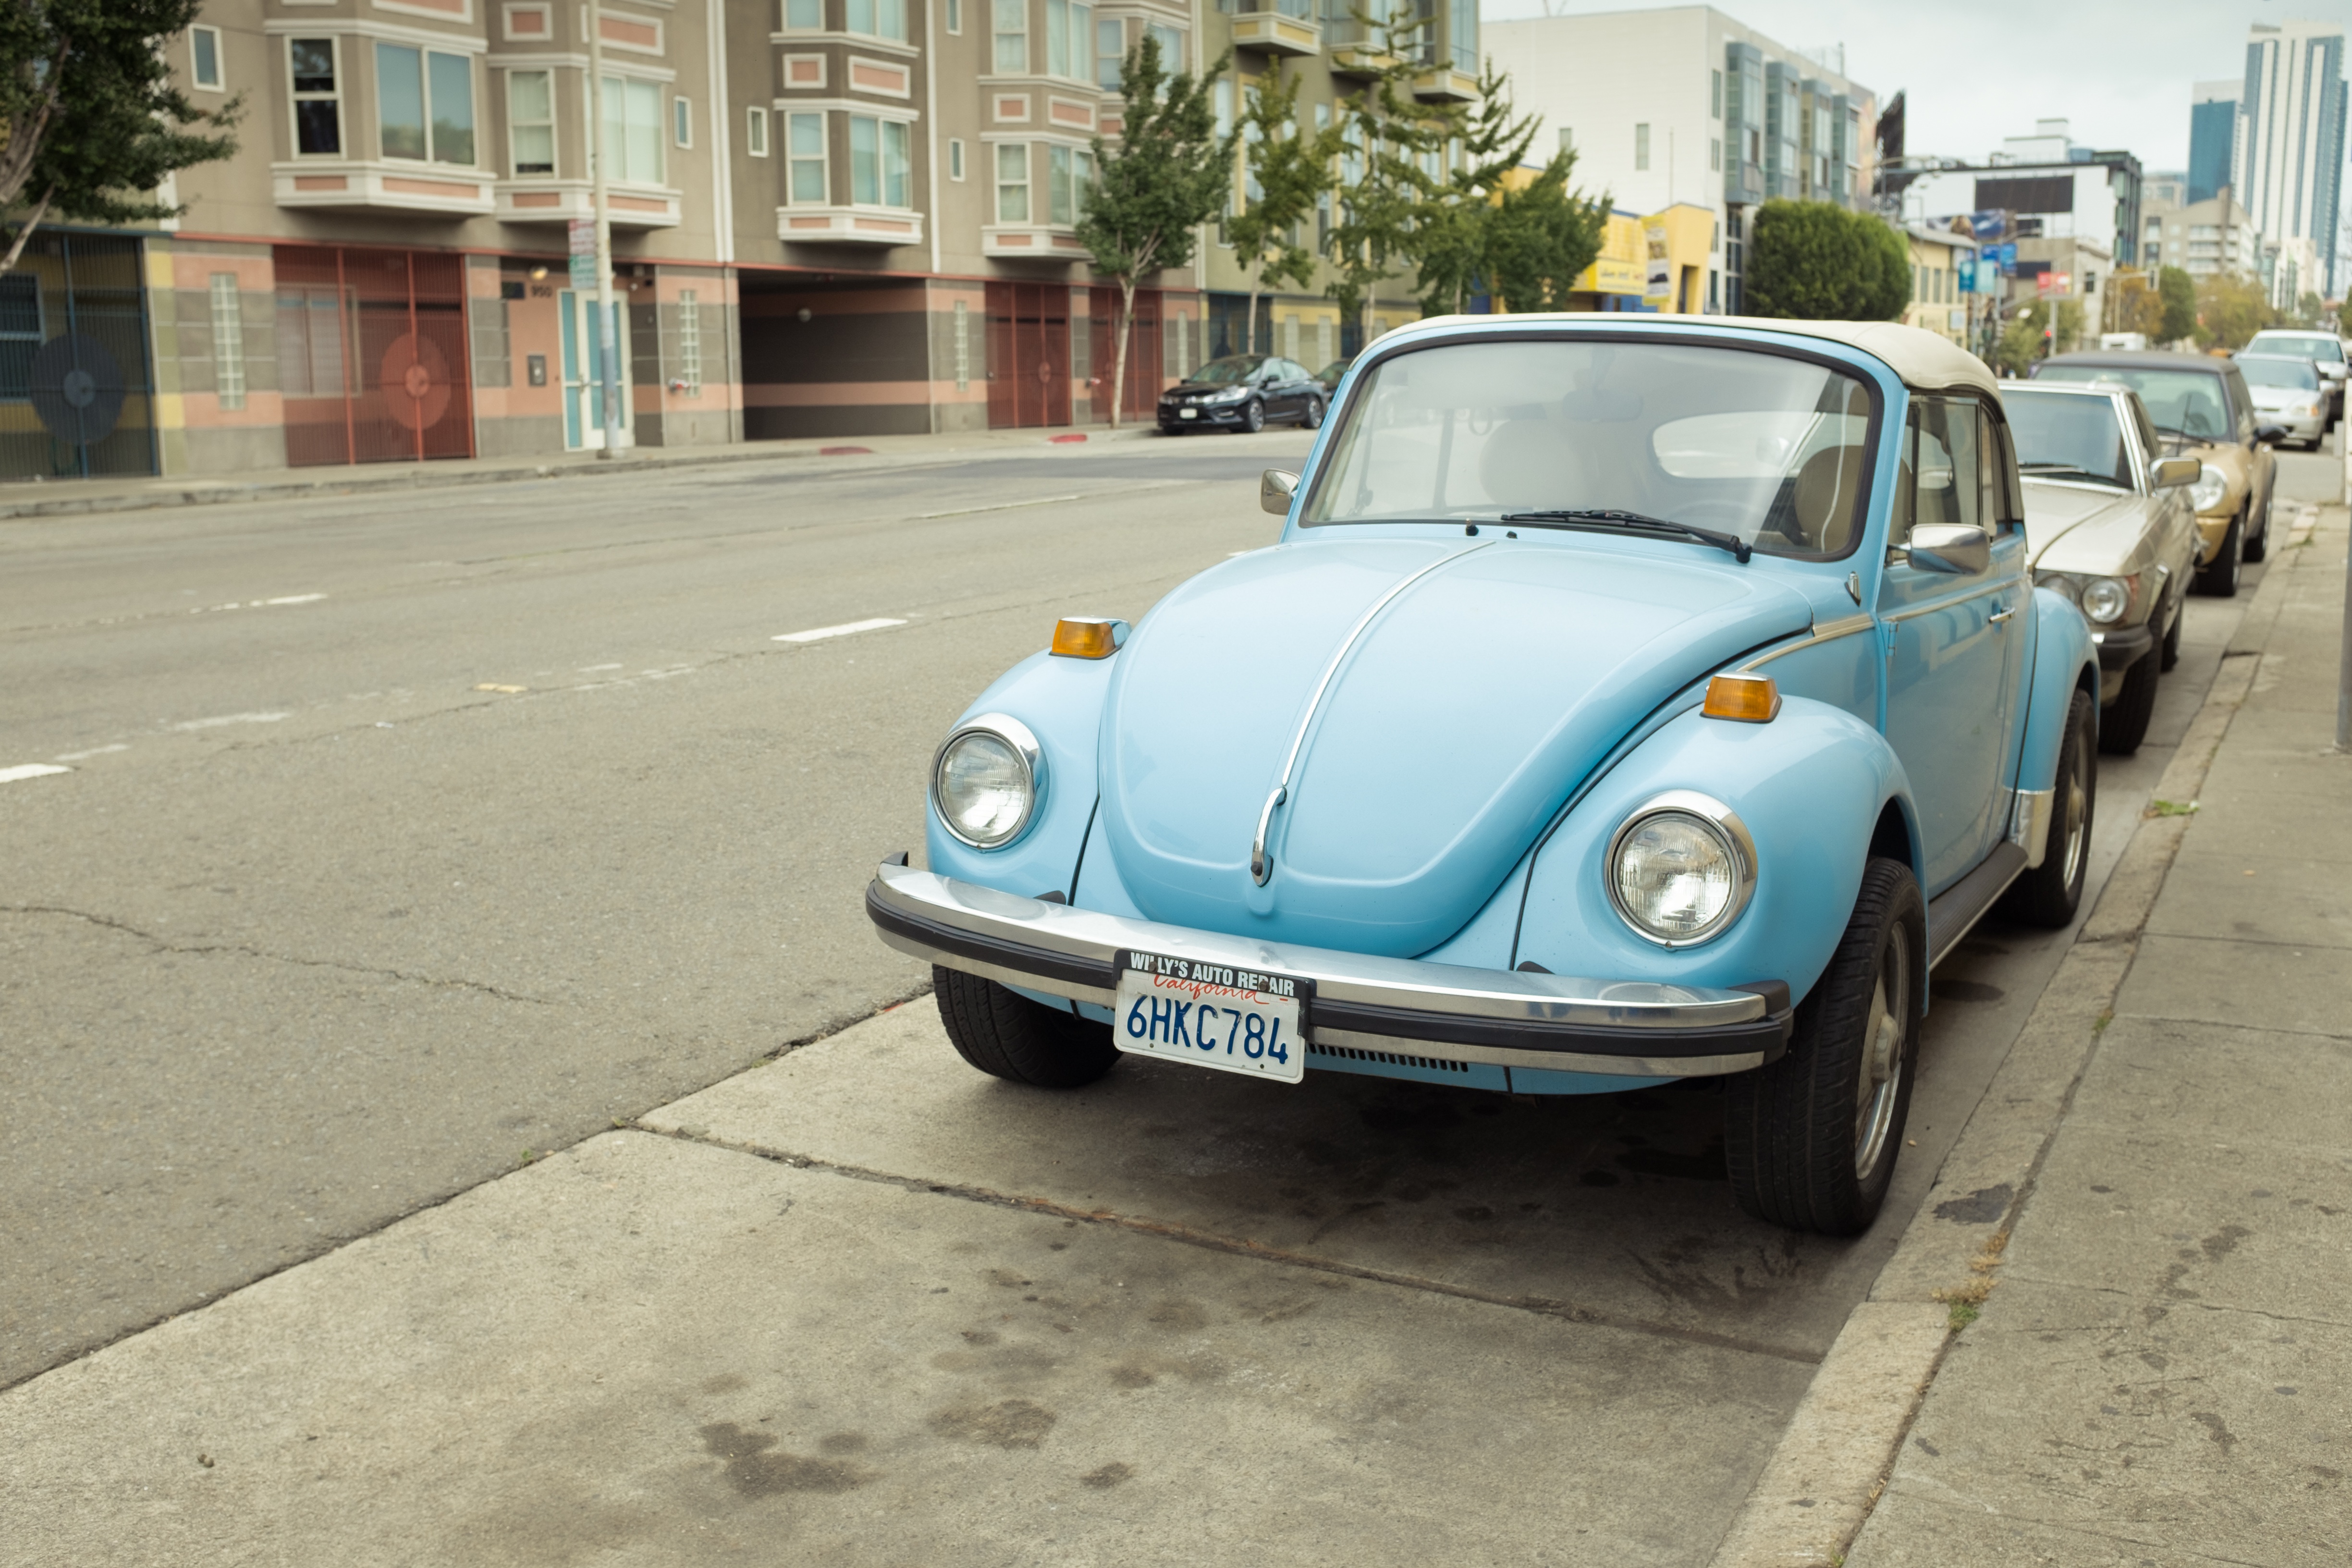
car, wheel, volkswagen, vehicle, antique car, city car, land vehicle, volkswagen beetle, automobile make, compact car, automotive design, subcompact car